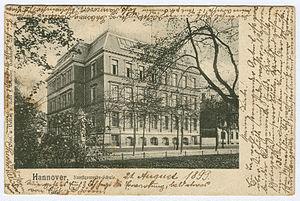
Élisabeth Ronget est une artiste peintre et lithographe française d'origine allemande née Liesbeth Bohm le 9 septembre 1899 à Konitz en Prusse-Occidentale, Empire allemand décédée en 1980 à Paris.